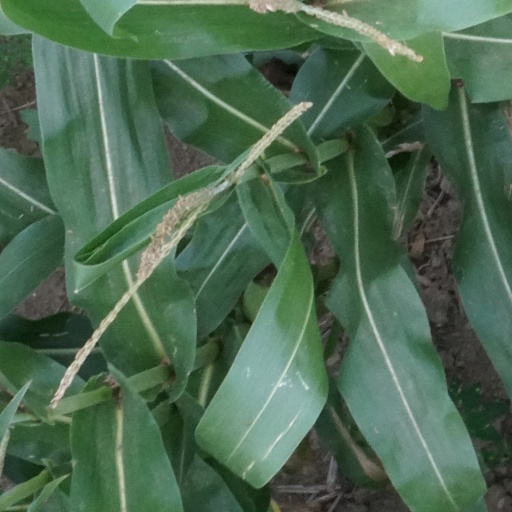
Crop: maize; corn